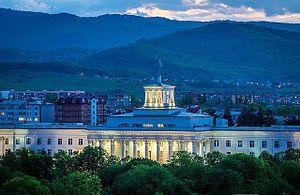
Naltchik est une station thermale et la capitale de la république de Kabardino-Balkarie, en Russie. Sa population s'élevait à 239 583 habitants en 2020.